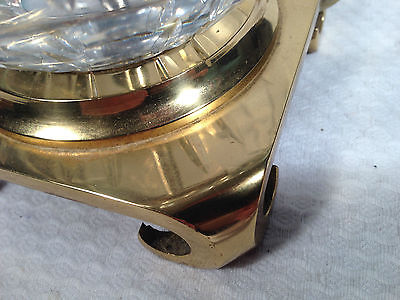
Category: lamp